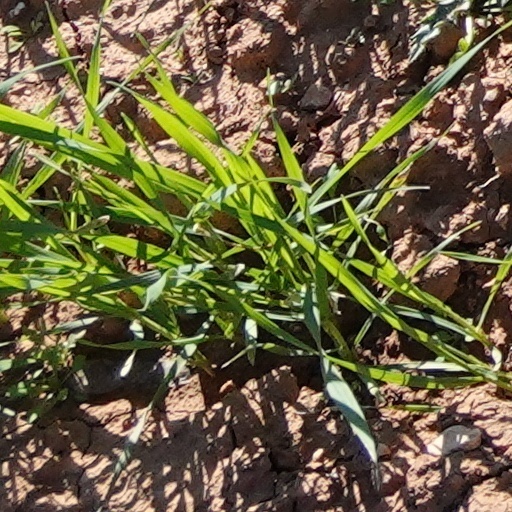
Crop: wheat